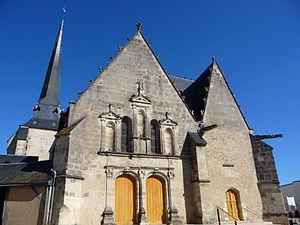
Eglise Saint-Pierre, Neuillé Pont Pierre (37)
L'église Saint-Pierre de Neuillé-Pont-Pierre est une église catholique située à Neuillé-Pont-Pierre, en France.
Neuillé-Pont-Pierre est une commune française située dans le département d'Indre-et-Loire, en région Centre-Val de Loire. Les habitants de Neuillé-Pont-Pierre sont les Noviliaciens et les Noviliaciennes.
Cet article recense une partie des monuments historiques d'Indre-et-Loire, en France.